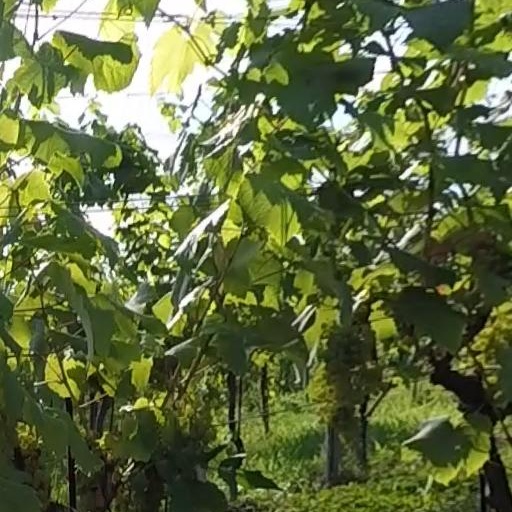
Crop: grape